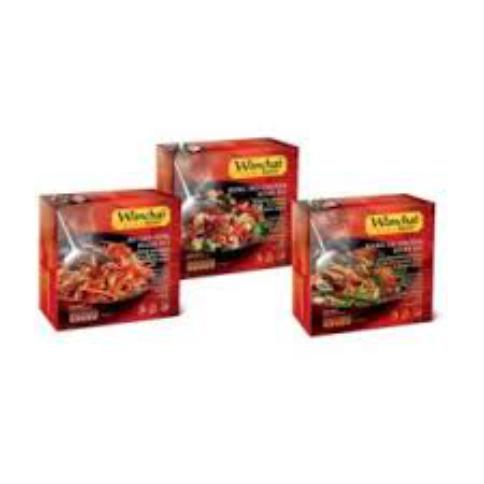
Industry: Food